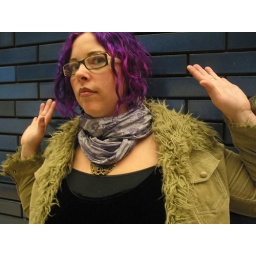
Pose against the blue wall